Mersea Island

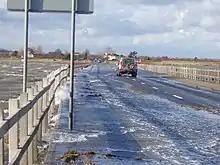
Access to Mersea Island is via the Strood, a causeway that floods at high tide

The main access to the island is via a causeway known as the Strood, carrying the Mersea–Colchester road (B1025). The road can be covered for up to an hour at high tide, especially during spring tides. On average the causeway is flooded at high tide for a week per month. During the 1953 North Sea flood, the Strood was submerged under over of water, cutting off access to the mainland. In 2012, West Mersea Lifeboats complained to Essex County Council about the lack of adequate signage after 13 people had to be rescued from the Strood at high tide in less than 24 hours. A webcam provides a live view of access across the Strood, while a corresponding website lists upcoming high tides and the likelihood of obstructing the road.